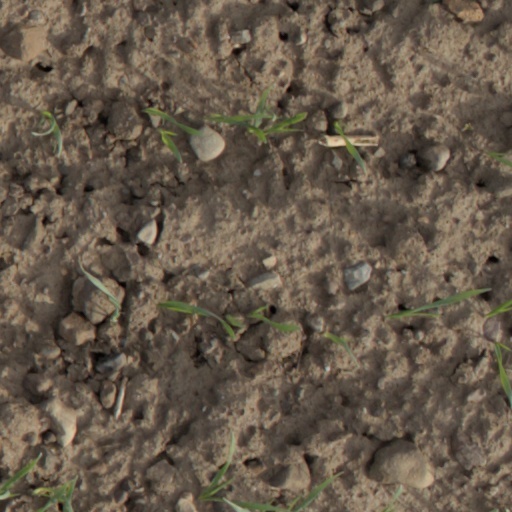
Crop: wheat